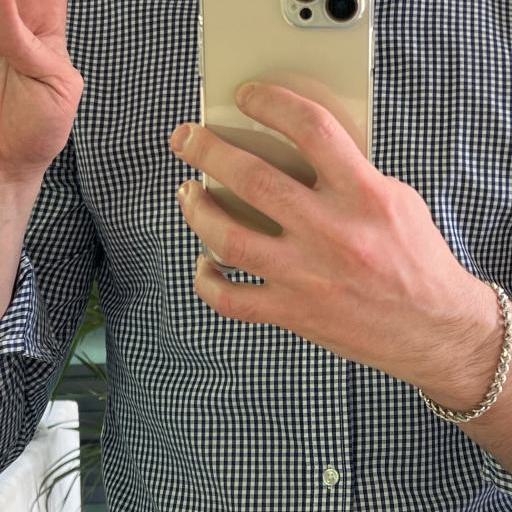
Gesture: no_gesture